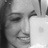
Emotion: happy